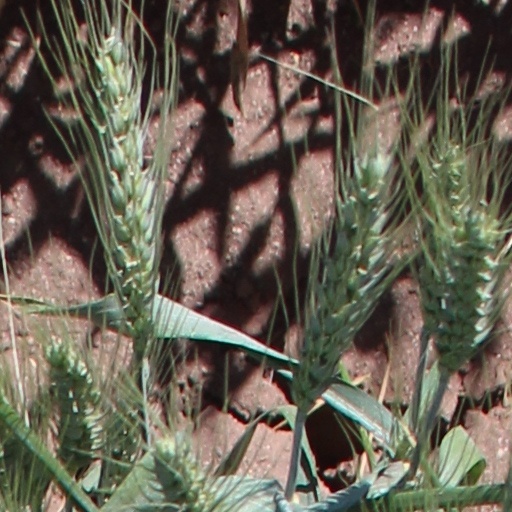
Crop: wheat